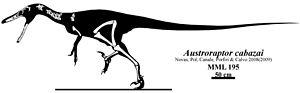
Austroraptor est un genre de dinosaures théropodes appartenant à la famille des Dromaeosauridae, qui vivaient en Amérique du Sud il y a 70 millions d'années.